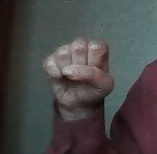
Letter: saad